Bootleg recording

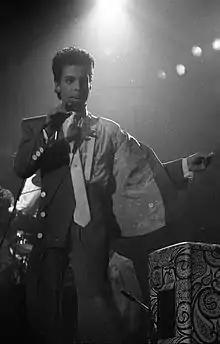
The "Black Album" by Prince was withdrawn from sale shortly before its official release date in December 1987, becoming a popular bootleg.

The 1980s saw the increased use of audio cassettes and videotapes for the dissemination of bootleg recordings, as the affordability of private dubbing equipment made the production of multiple copies significantly easier. Cassettes were also smaller and easier to ship, and could be sold or traded more affordably than vinyl. Cassette culture and tape trading, propelled by the DIY ethic of the punk subculture, relied on an honor system where people who received tapes from fellow traders made multiple copies to pass on to others within the community. For a while, stalls at major music gatherings such as the Glastonbury Festival sold mass copies of bootleg soundboard recordings of bands who, in many cases, had played only a matter of hours beforehand. However, officials soon counteracted this illegal activity by making raids on the stalls and, by the end of the 1980s, the number of festival bootlegs had consequently dwindled.